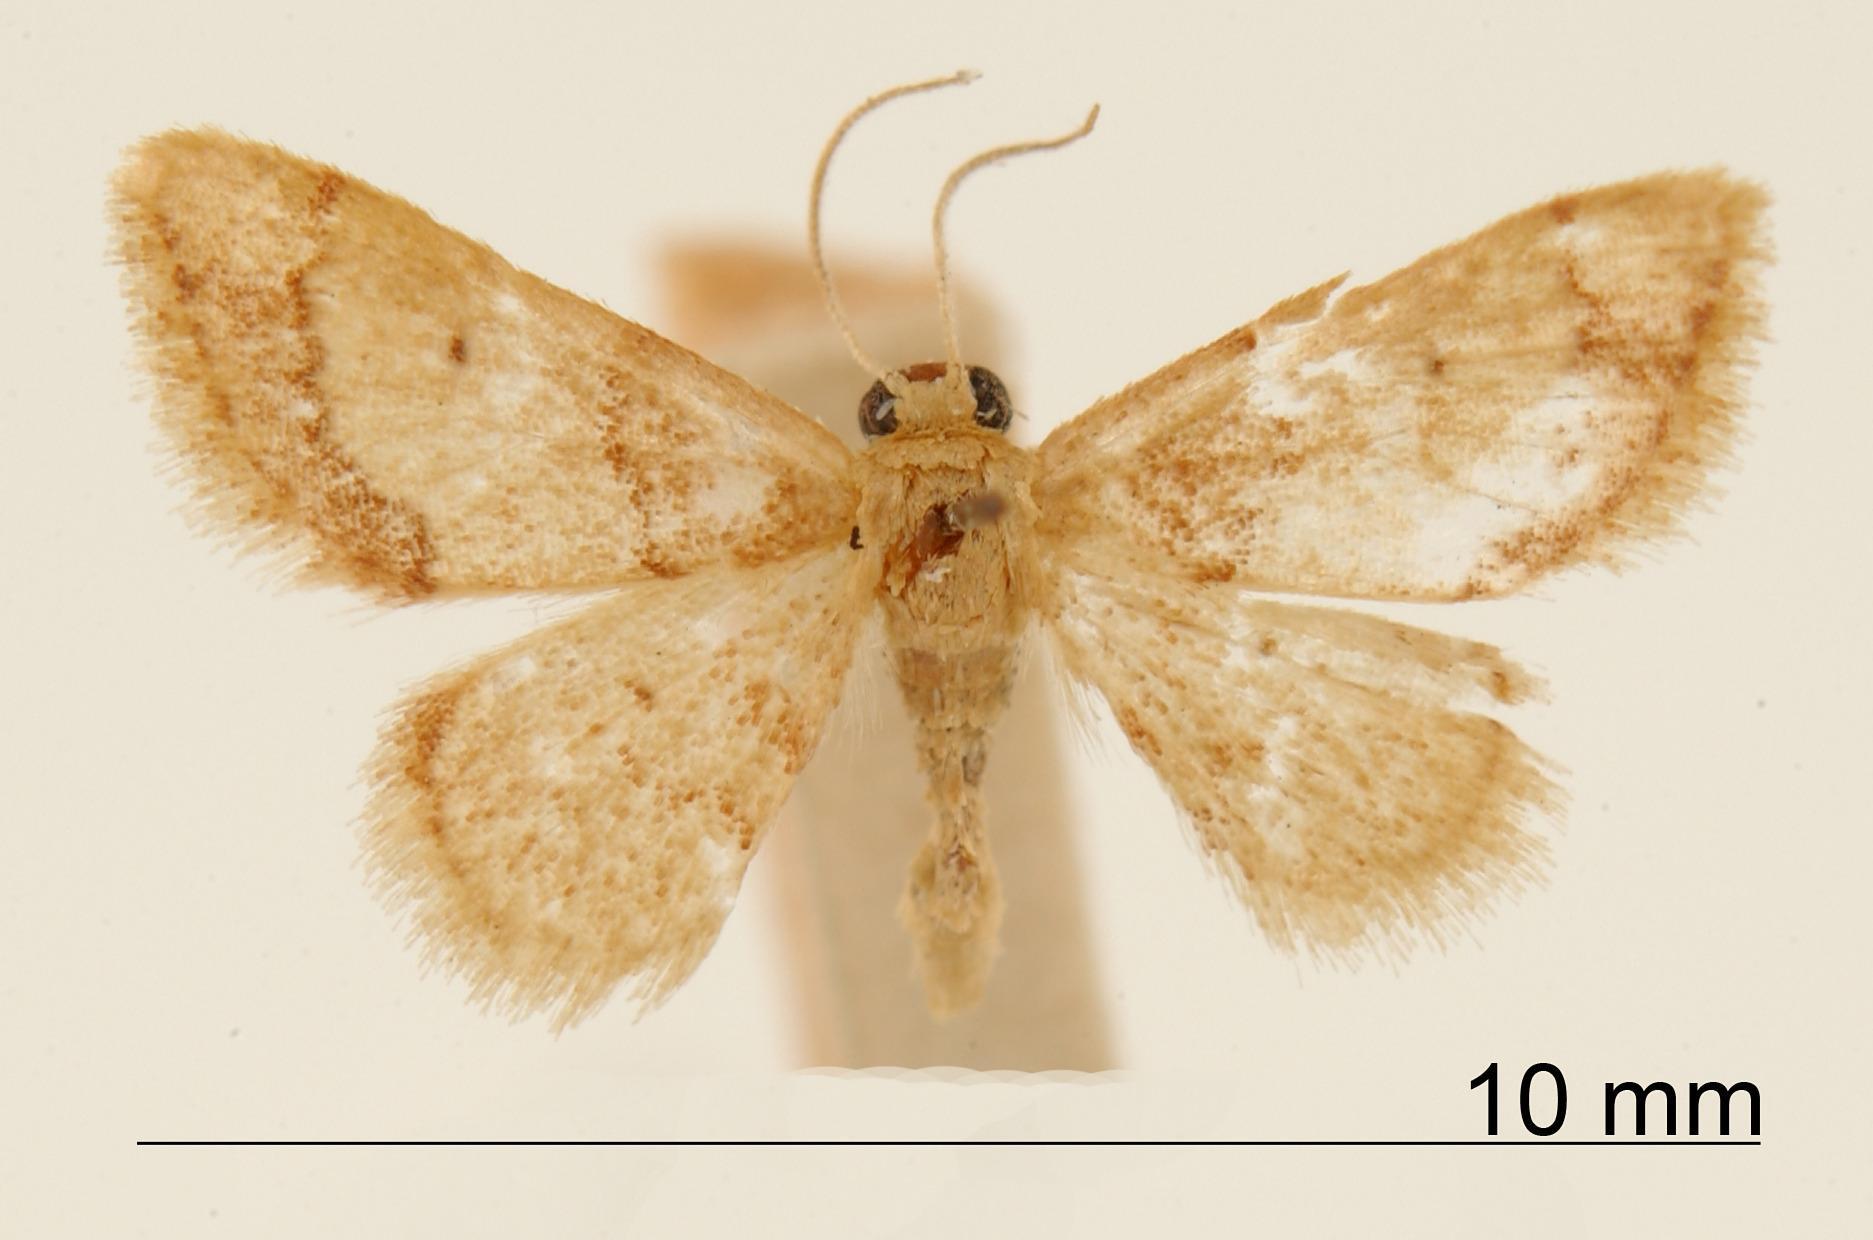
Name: Ptychopoda clothula
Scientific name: Ptychopoda clothula Dyar, 1914
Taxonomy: Animalia, Arthropoda, Insecta, Lepidoptera, Geometridae, Sterrhinae
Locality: Corazal, Canal Zone, Canal Zone, Panama
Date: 26 Apr 1911